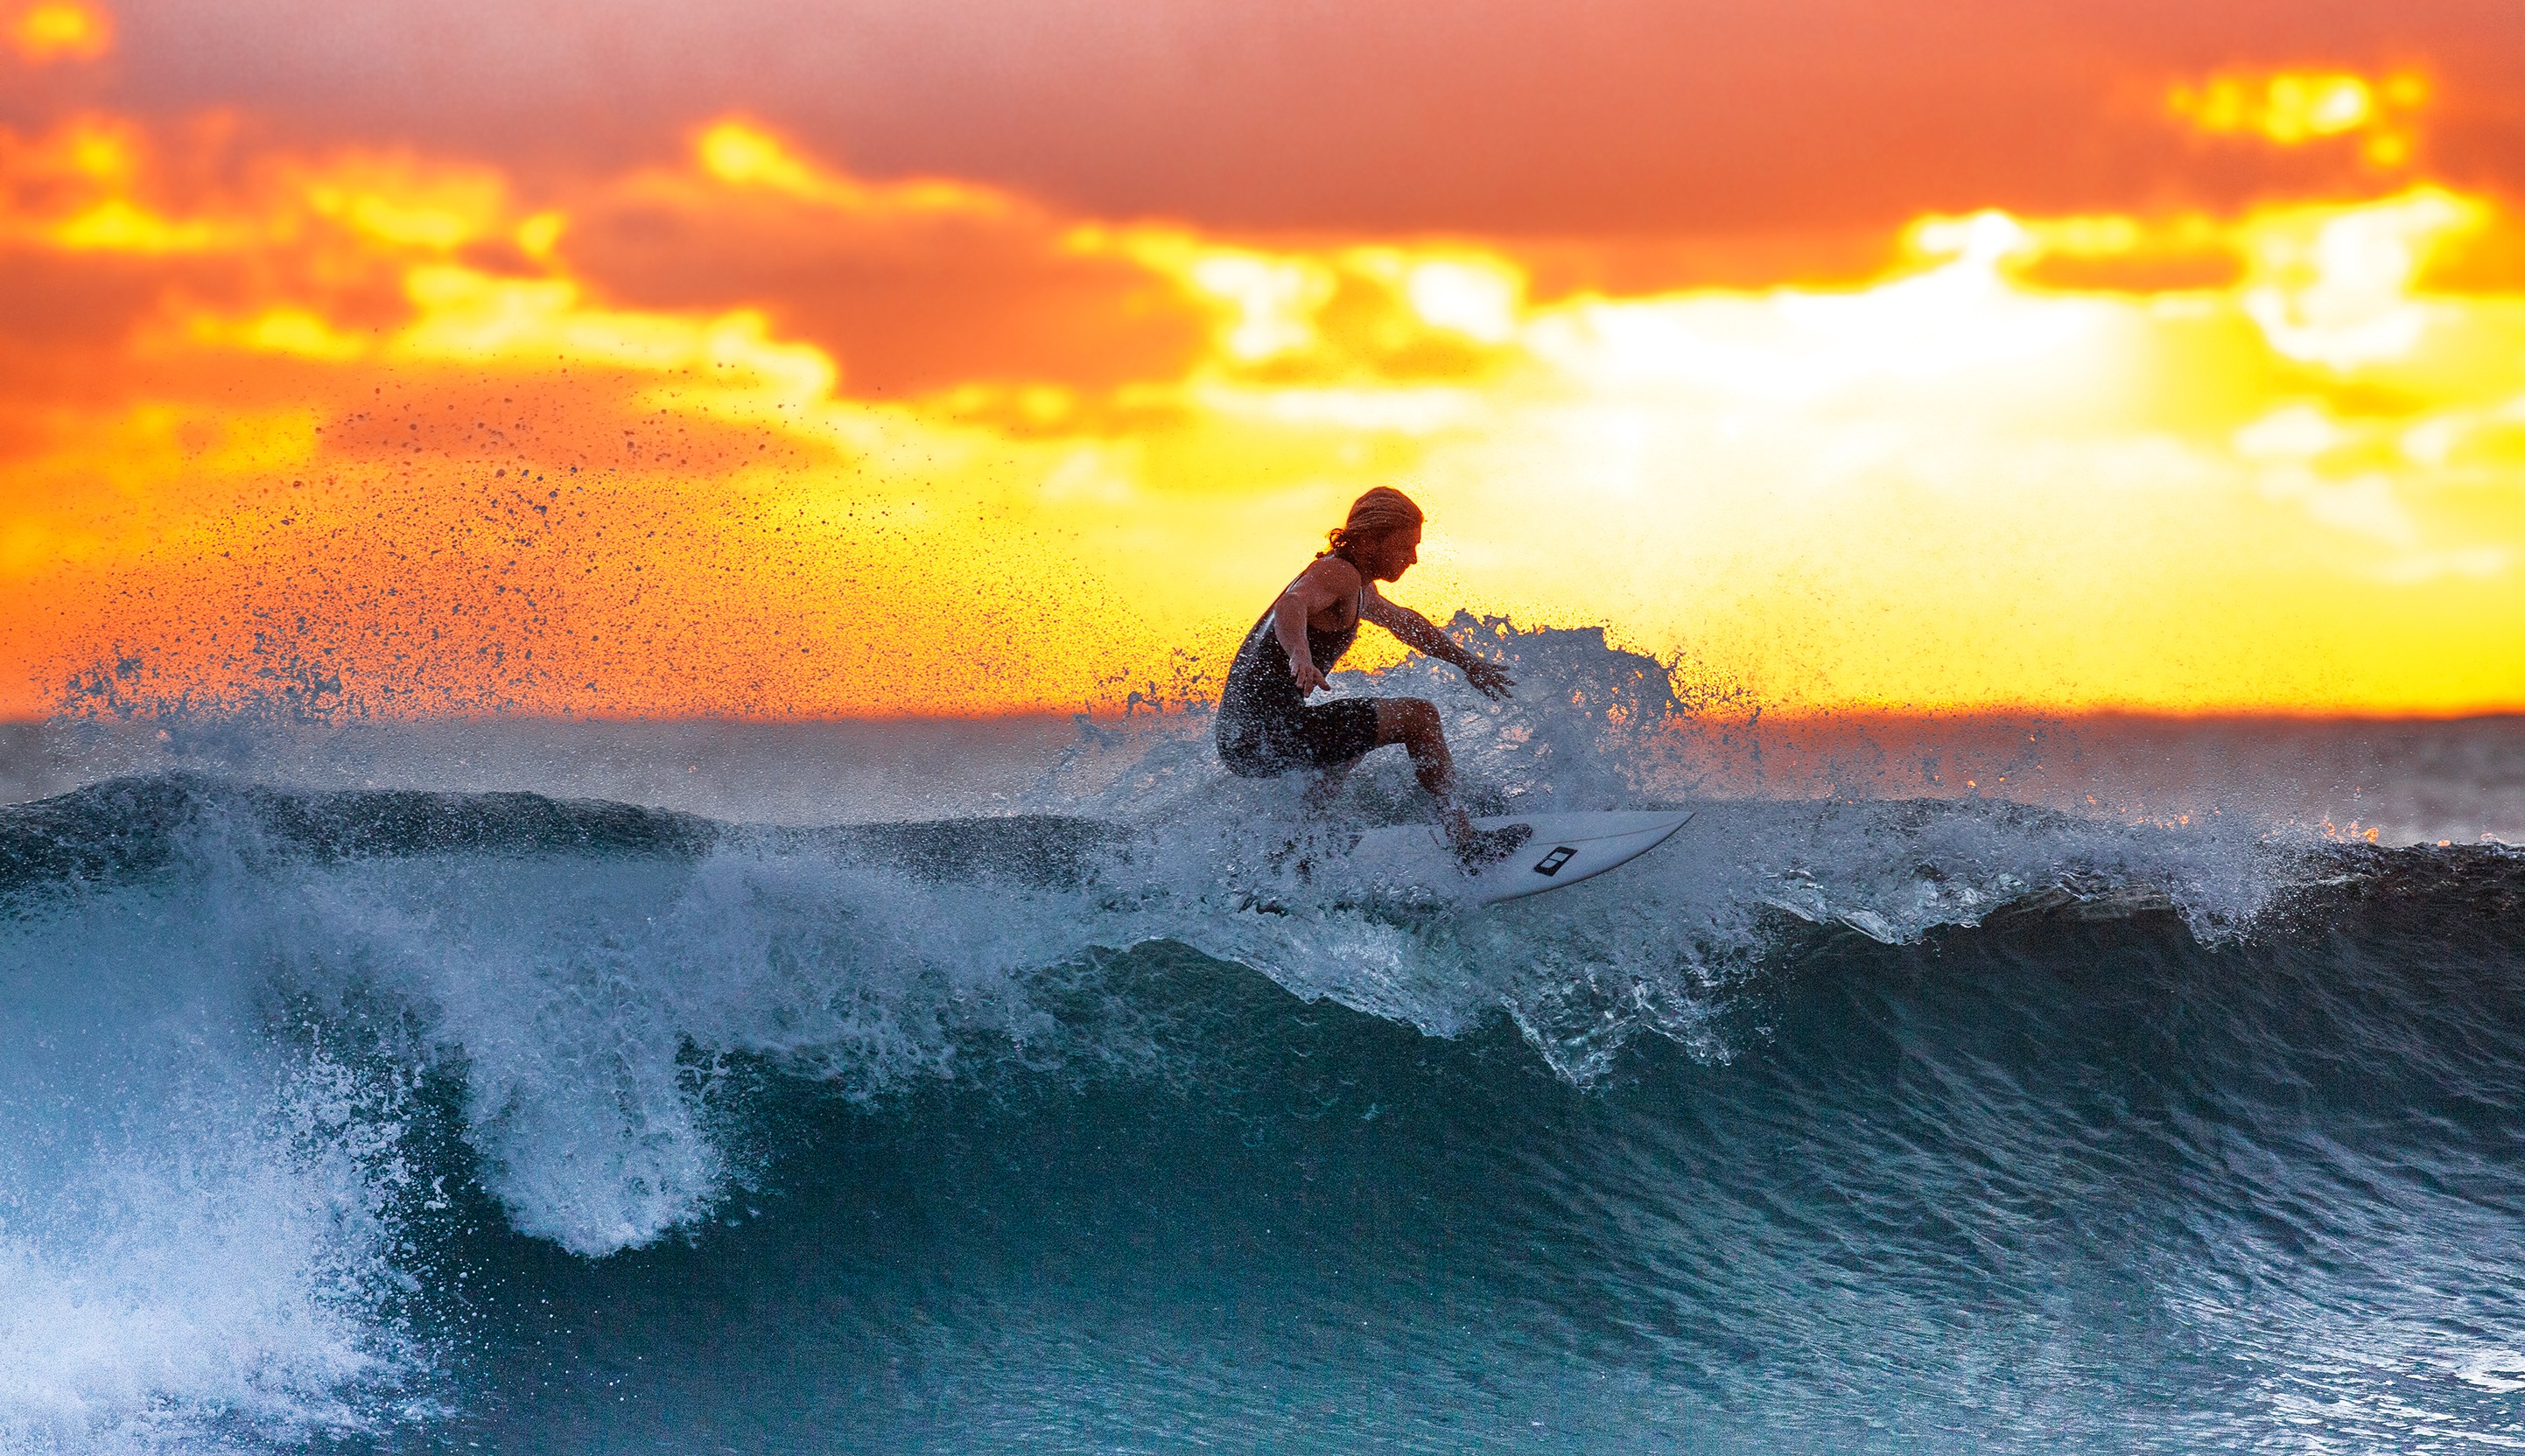
sea, ocean, sunset, wave, surfer, surfing, extreme sport, sports, boating, indonesia, the indian ocean, water sport, geological phenomenon, wind wave, boardsport, surfing equipment and supplies, surface water sports, ujung origin coast, java island